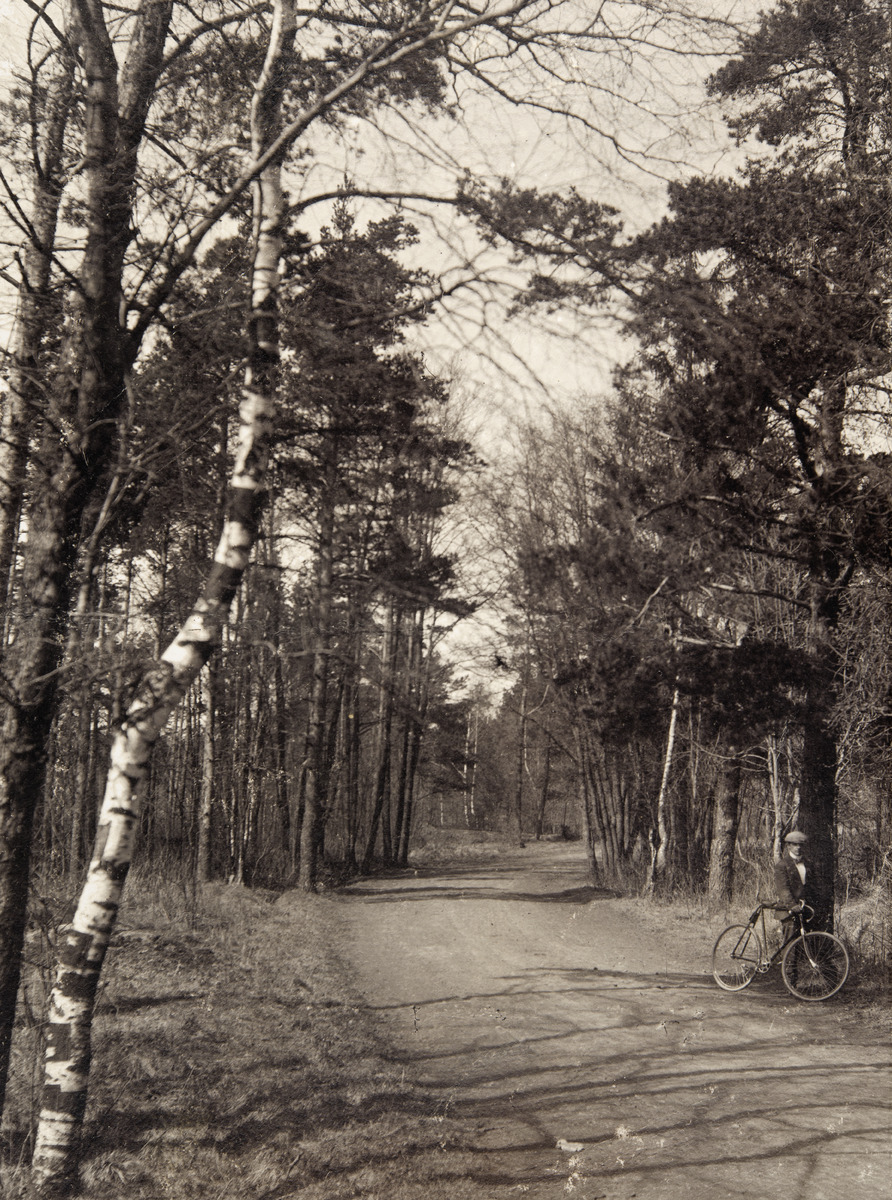
Tie Eläintarhassa, rautatien länsipuolella
sisällön kuvaus: Tie Eläintarhassa, rautatien länsipuolella. Oikeassa reunassa mies polkupyörän kanssa. Näkymä on suunnilleen samasta kohdasta kuin kuvassa G30236. mustavalkoinen
Ajankohta: kuvausaika 1899
Paikka: Suomi, Uusimaa, Helsinki, Töölö Helsinki, Taka-Töölö Helsinki, Eläintarha
Aiheet: puistot, tiet, puut, polkupyörät, pyöräilijät